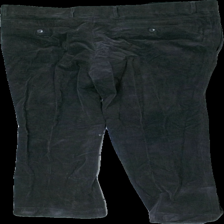
View: back
Type: Trousers
Category: Men
Brand: Missing
Colors: Black
Material: 100% cotton
Cut: Regular
Season: All
Stains: Major
Damage: fläckar öer hela
Damage 2 location: bottom center
Price range: <50
Recommended usage: Export
Description: svarta manchester byxor, små fläckar över hela